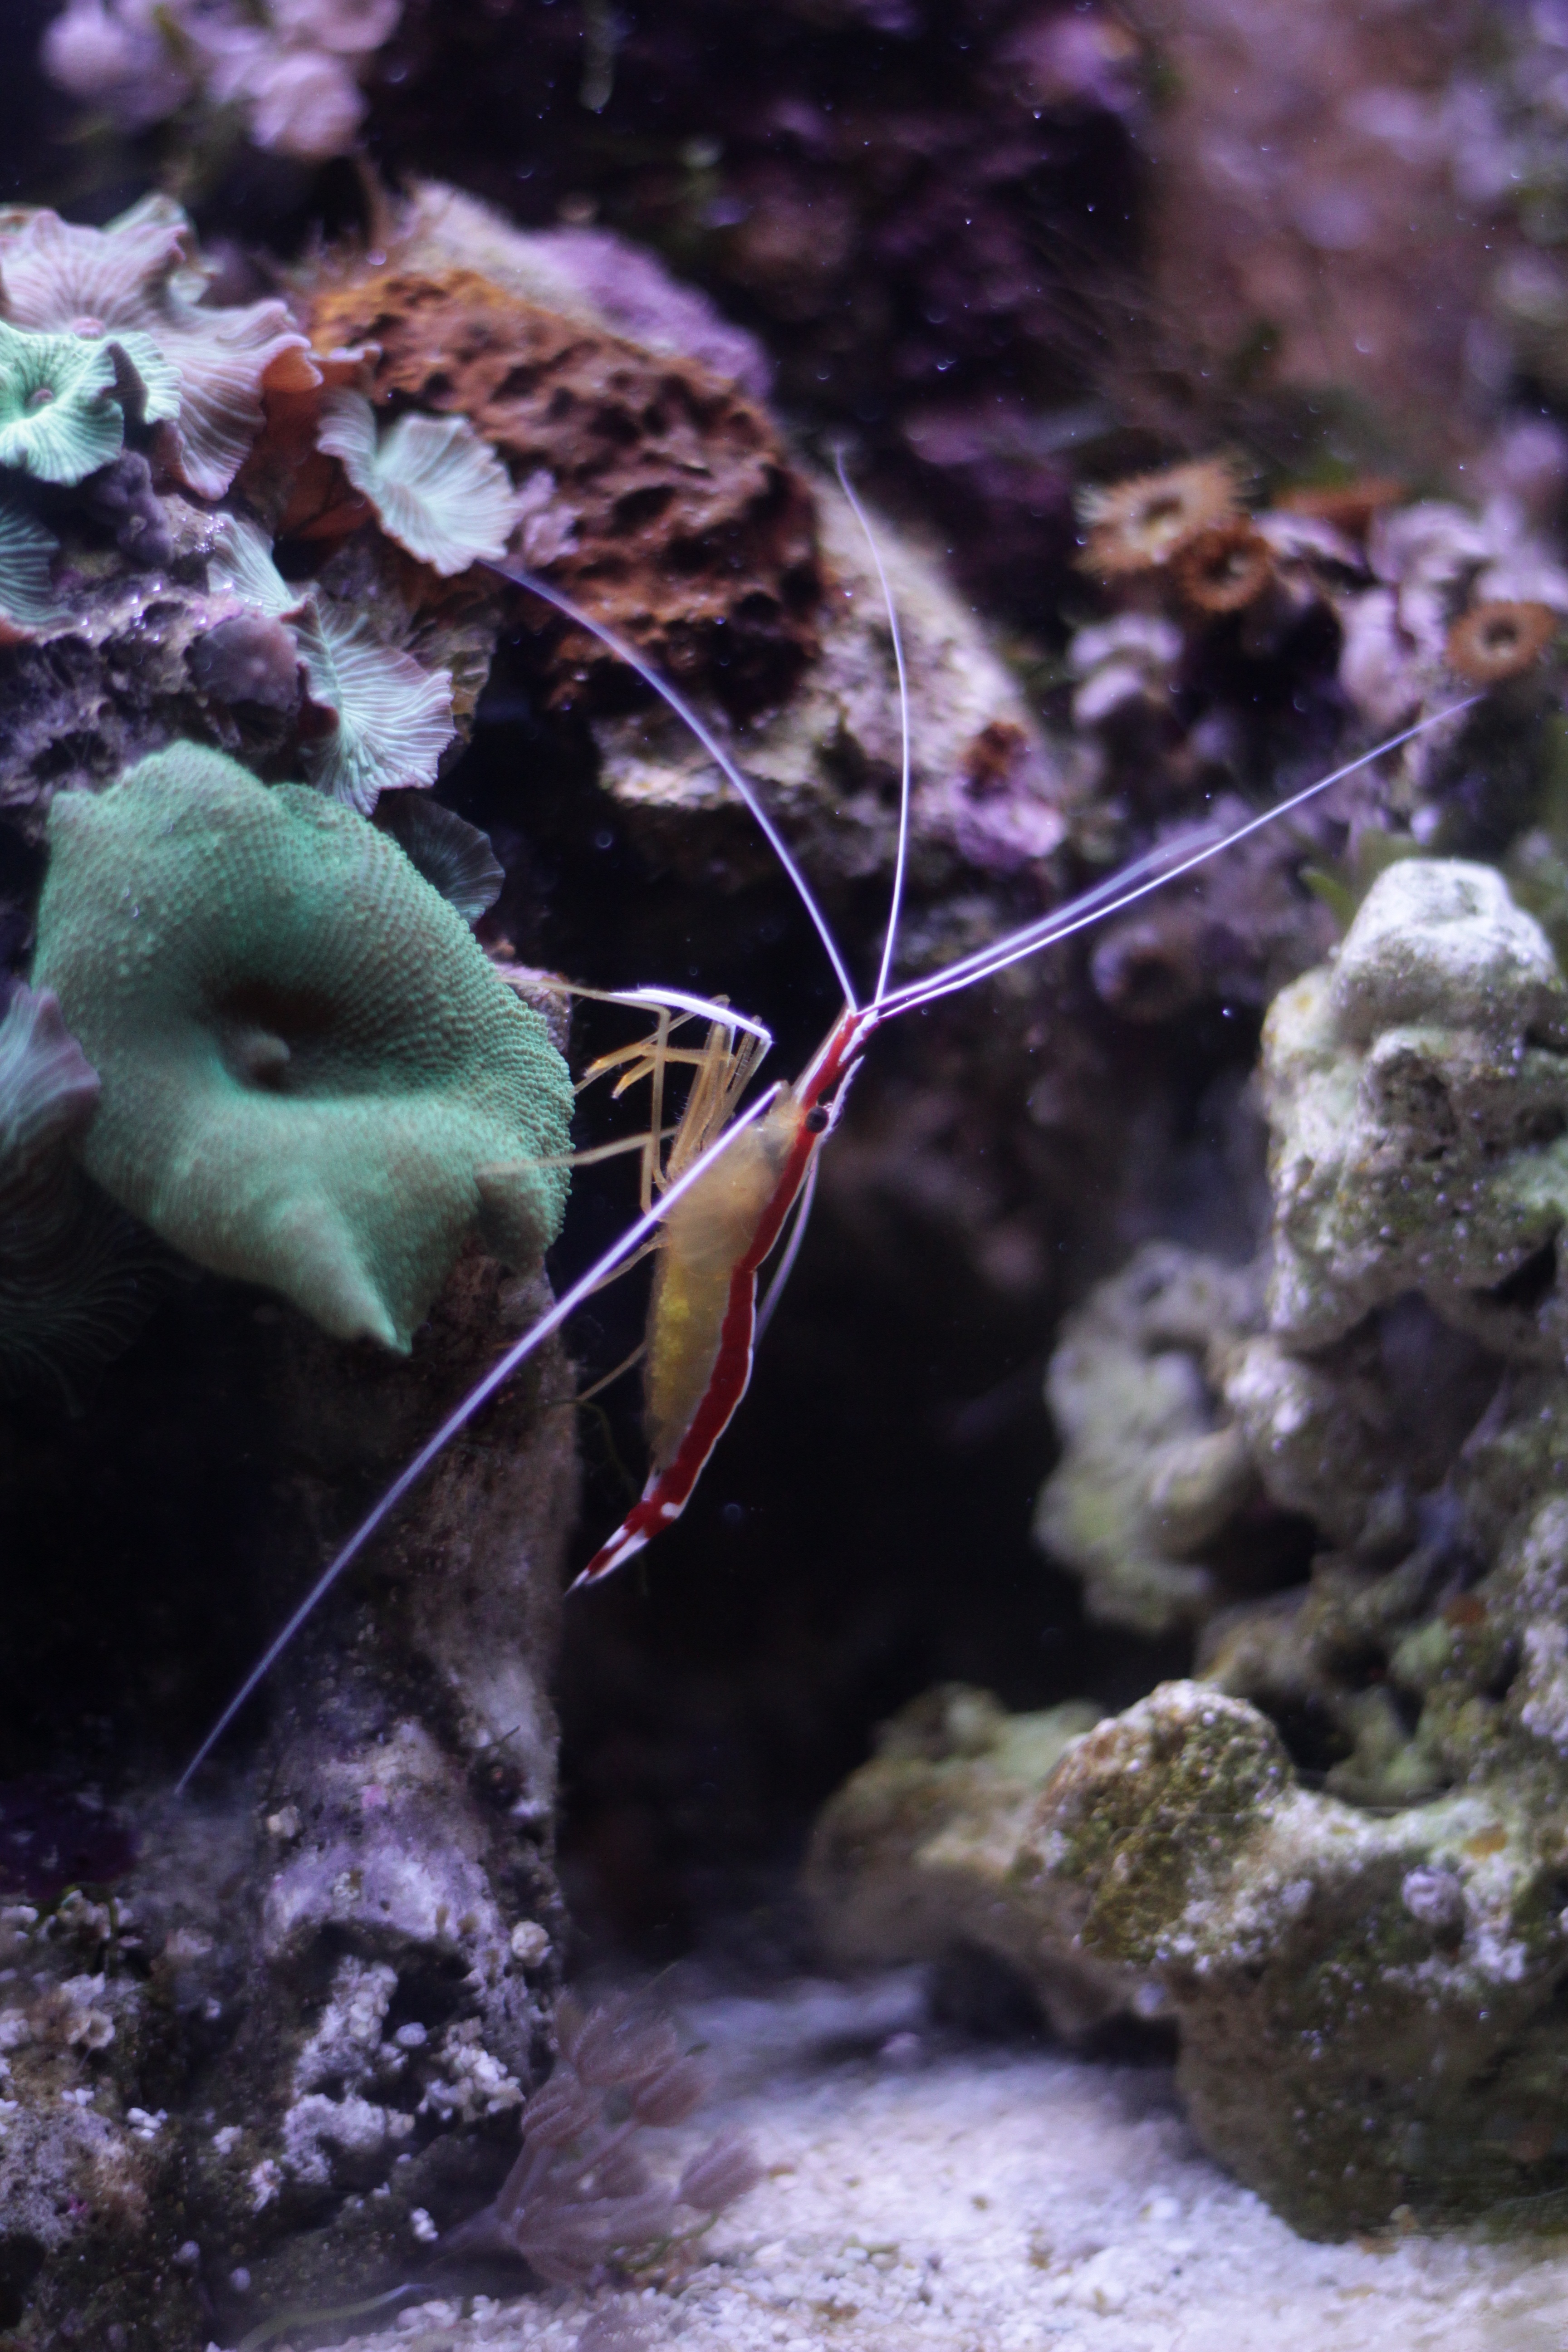
sea, water, underwater, biology, fish, fauna, coral, reef, shrimp, aquarium, marine, marine biology